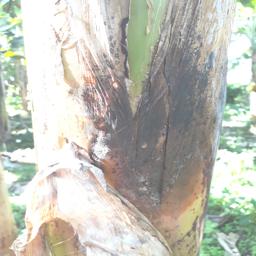
Label: PSEUDOSTEM WEEVIL